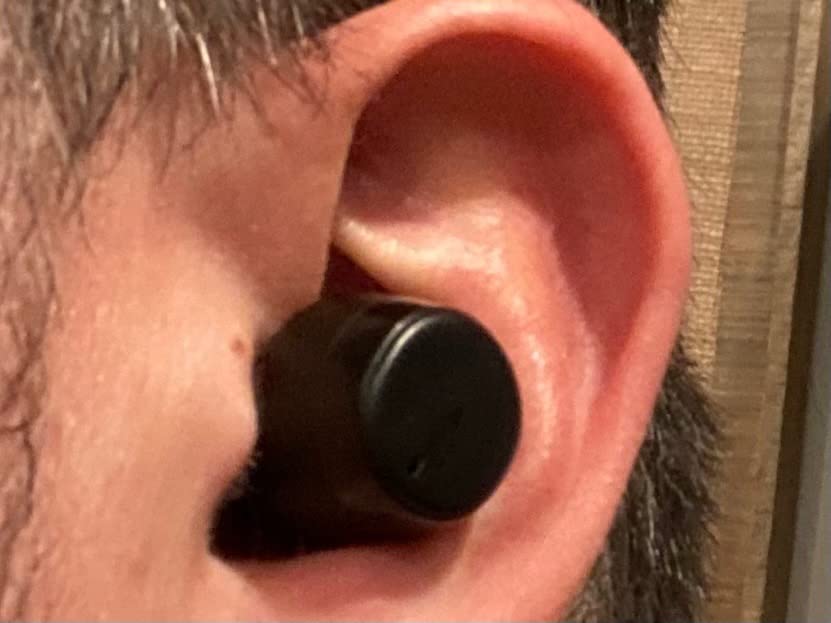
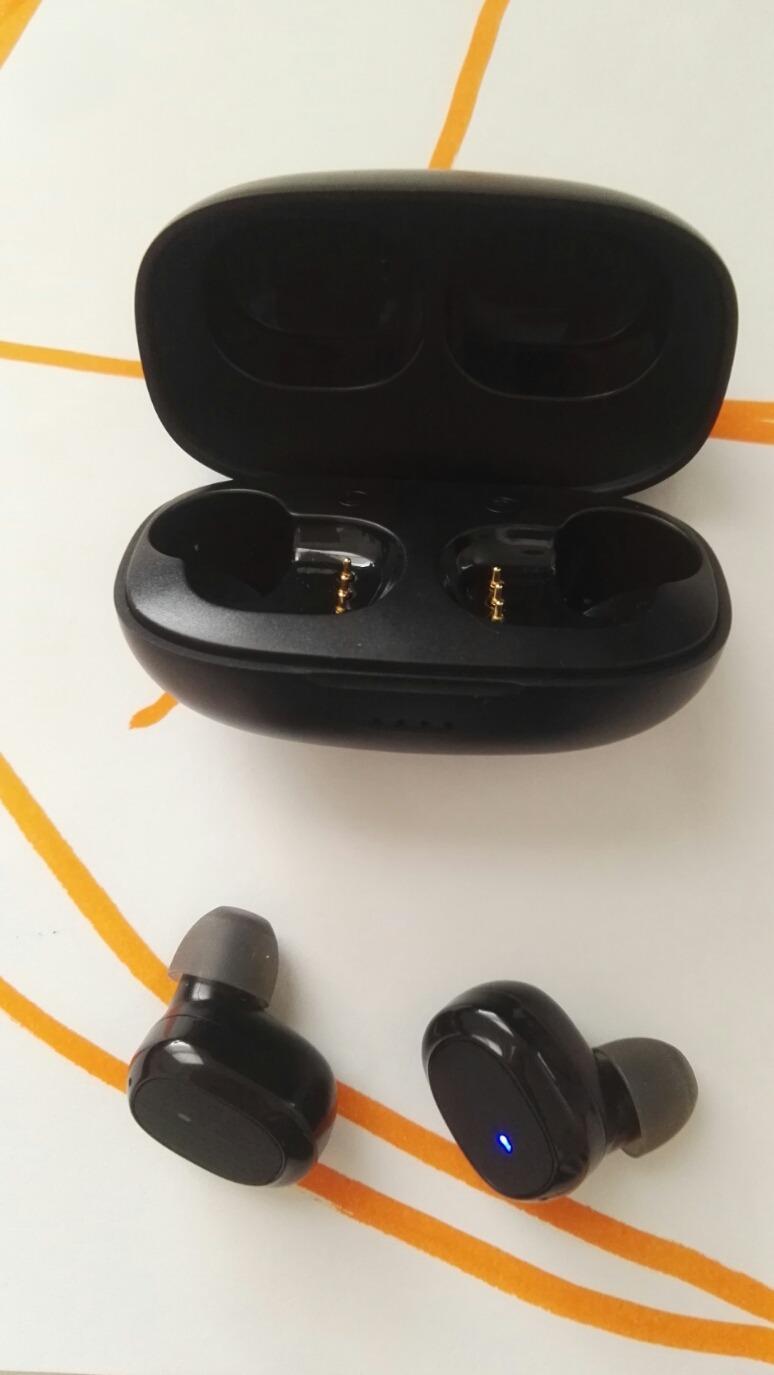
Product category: earbuds
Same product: no